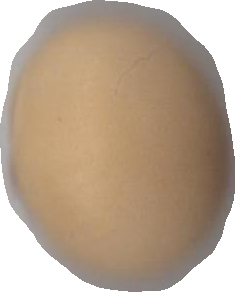
Variety: Grobogan